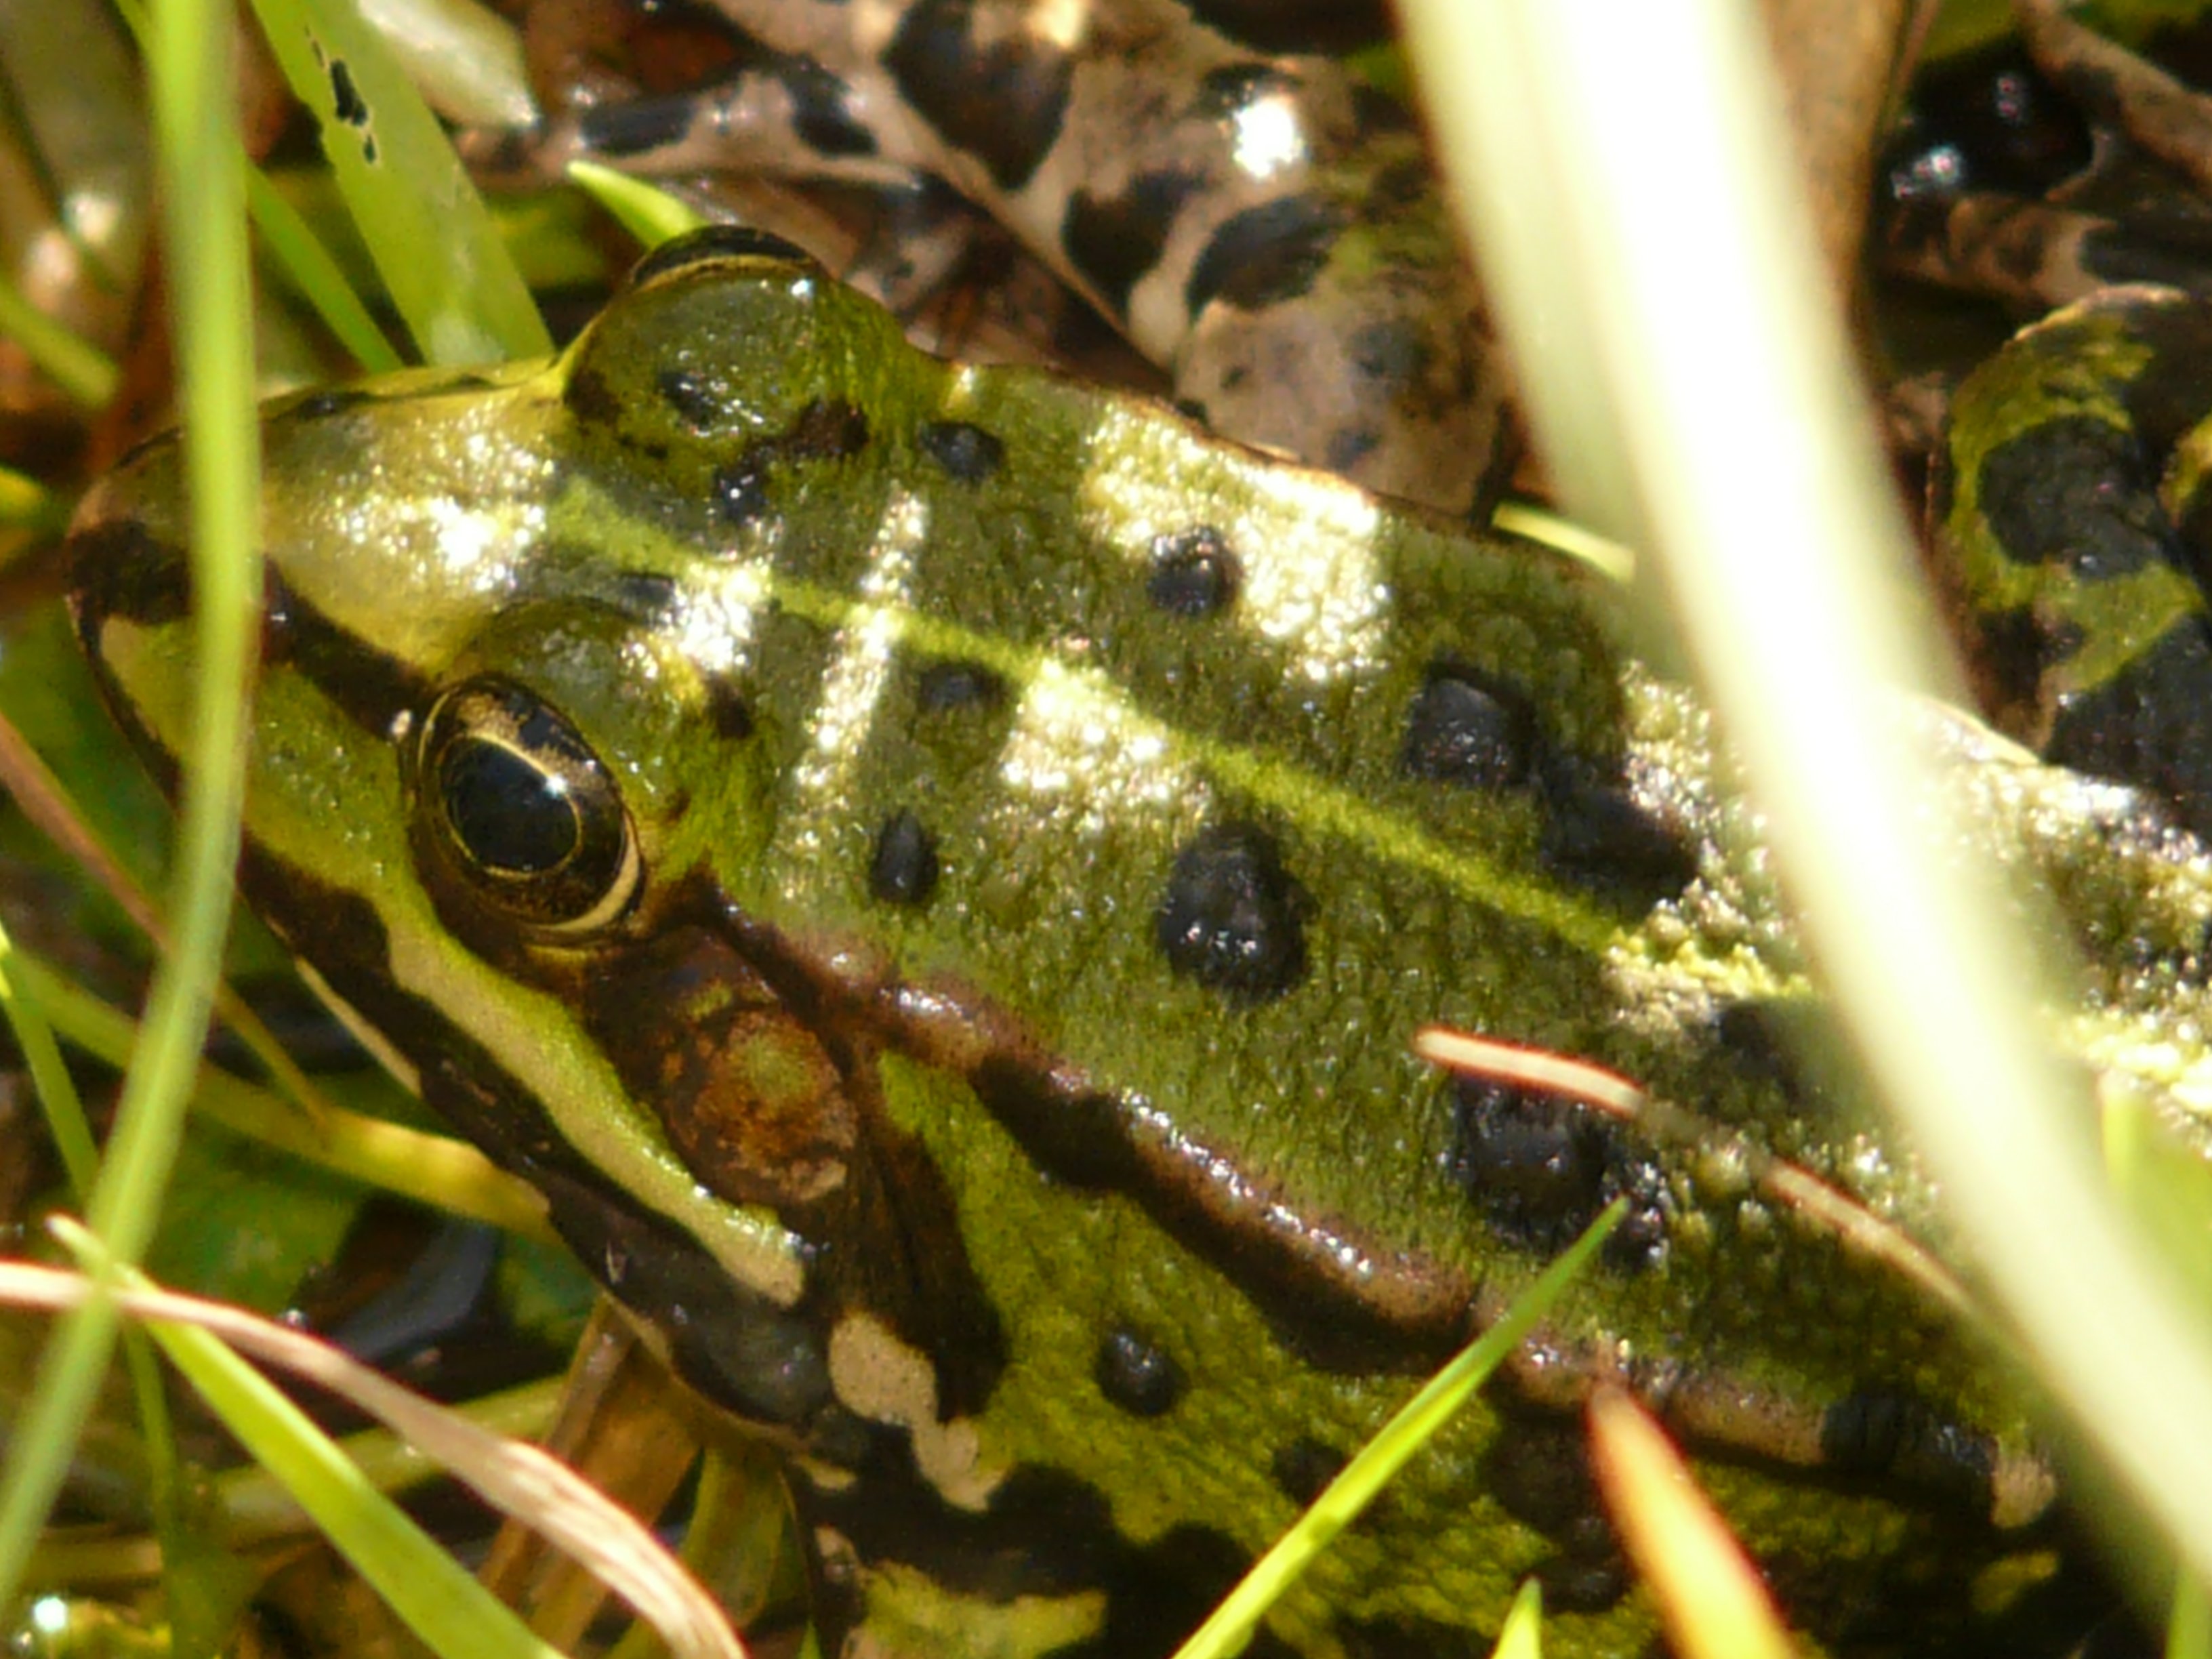
nature, grass, flower, animal, wildlife, green, biology, frog, amphibian, fauna, tree frog, close up, vertebrate, macro photography, bullfrog, ranidae, salamandridae